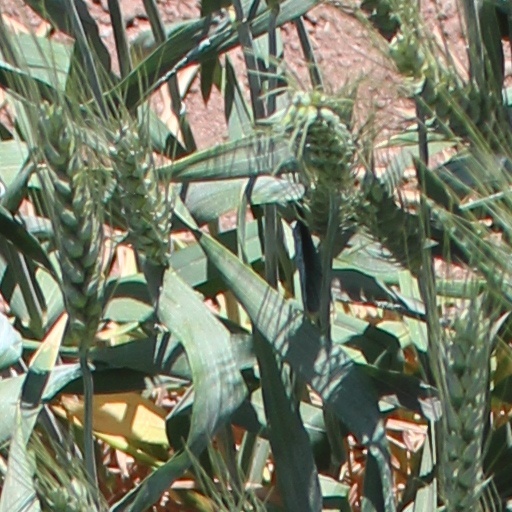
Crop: wheat